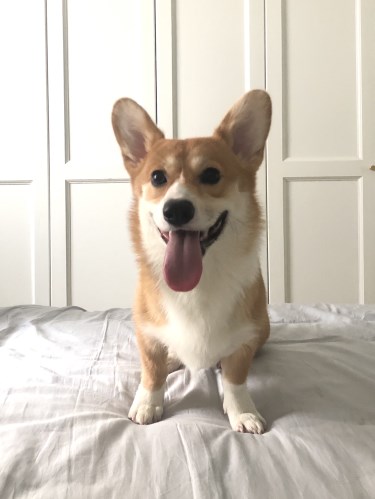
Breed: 2909-n000116-Cardigan